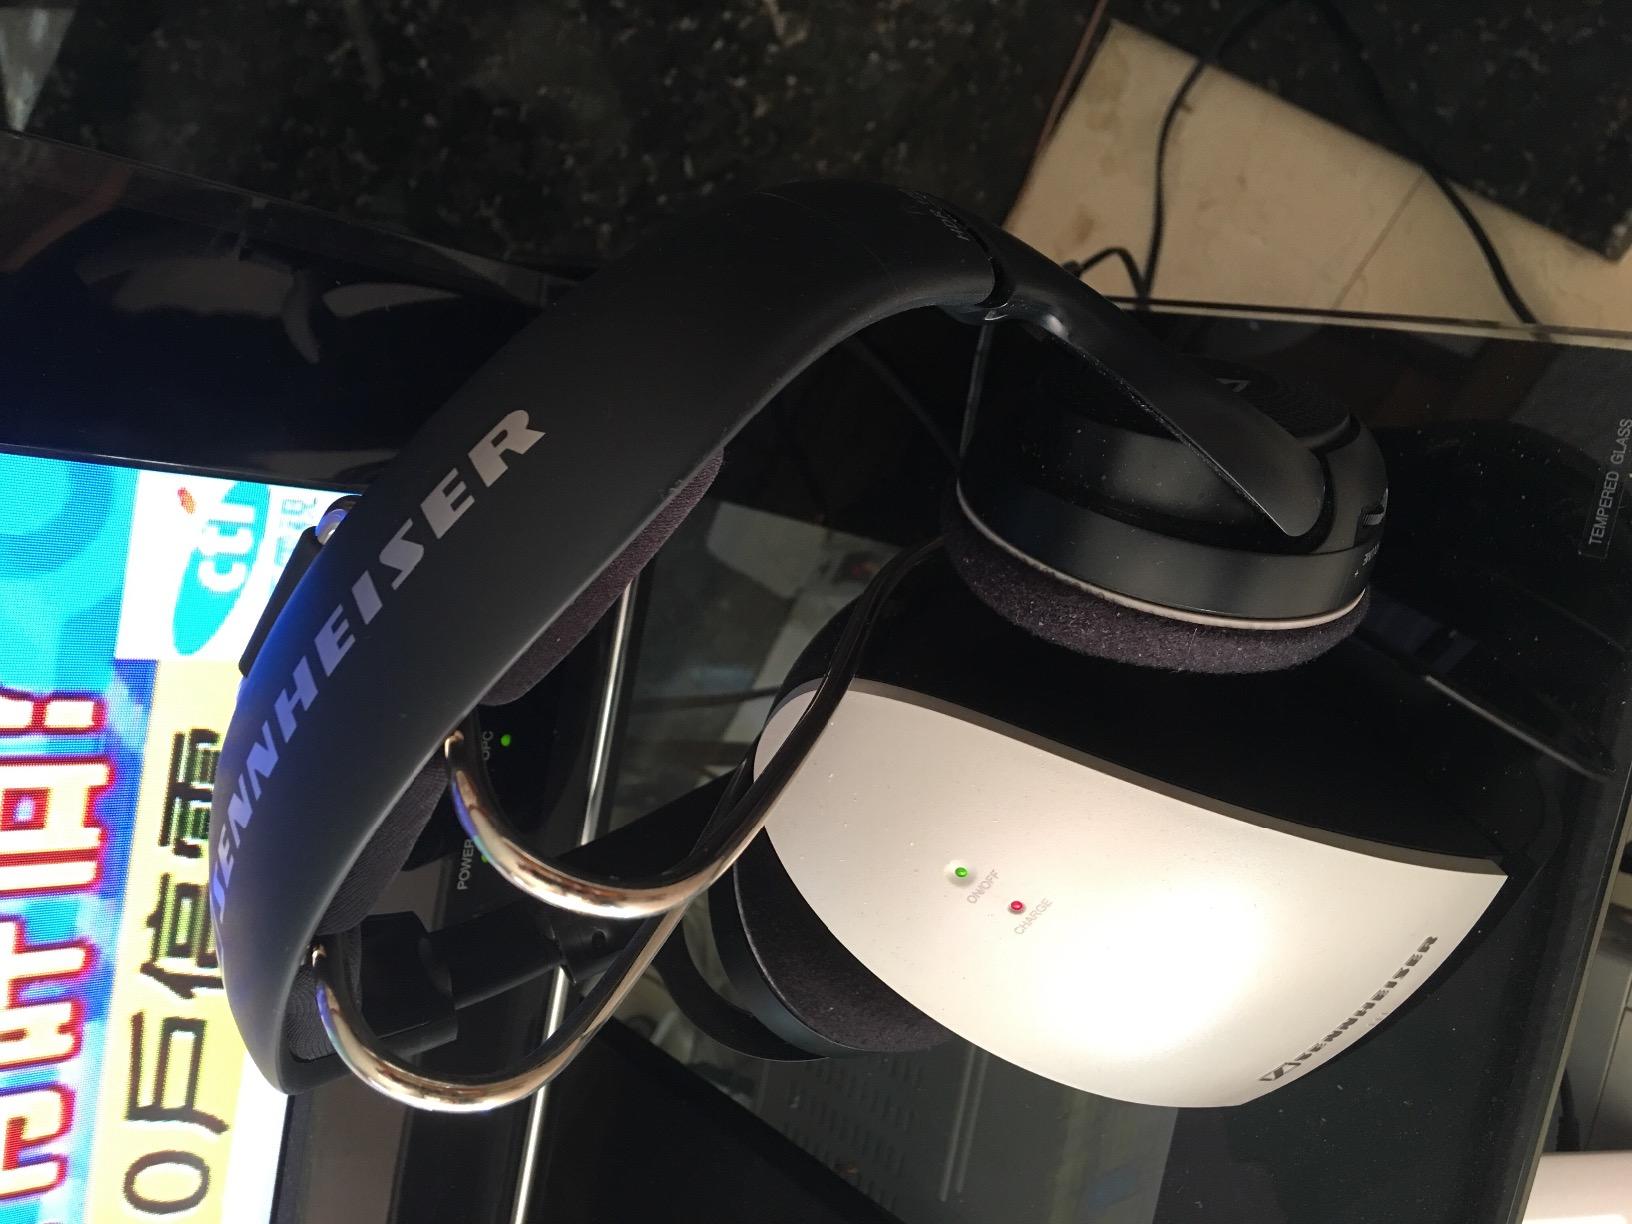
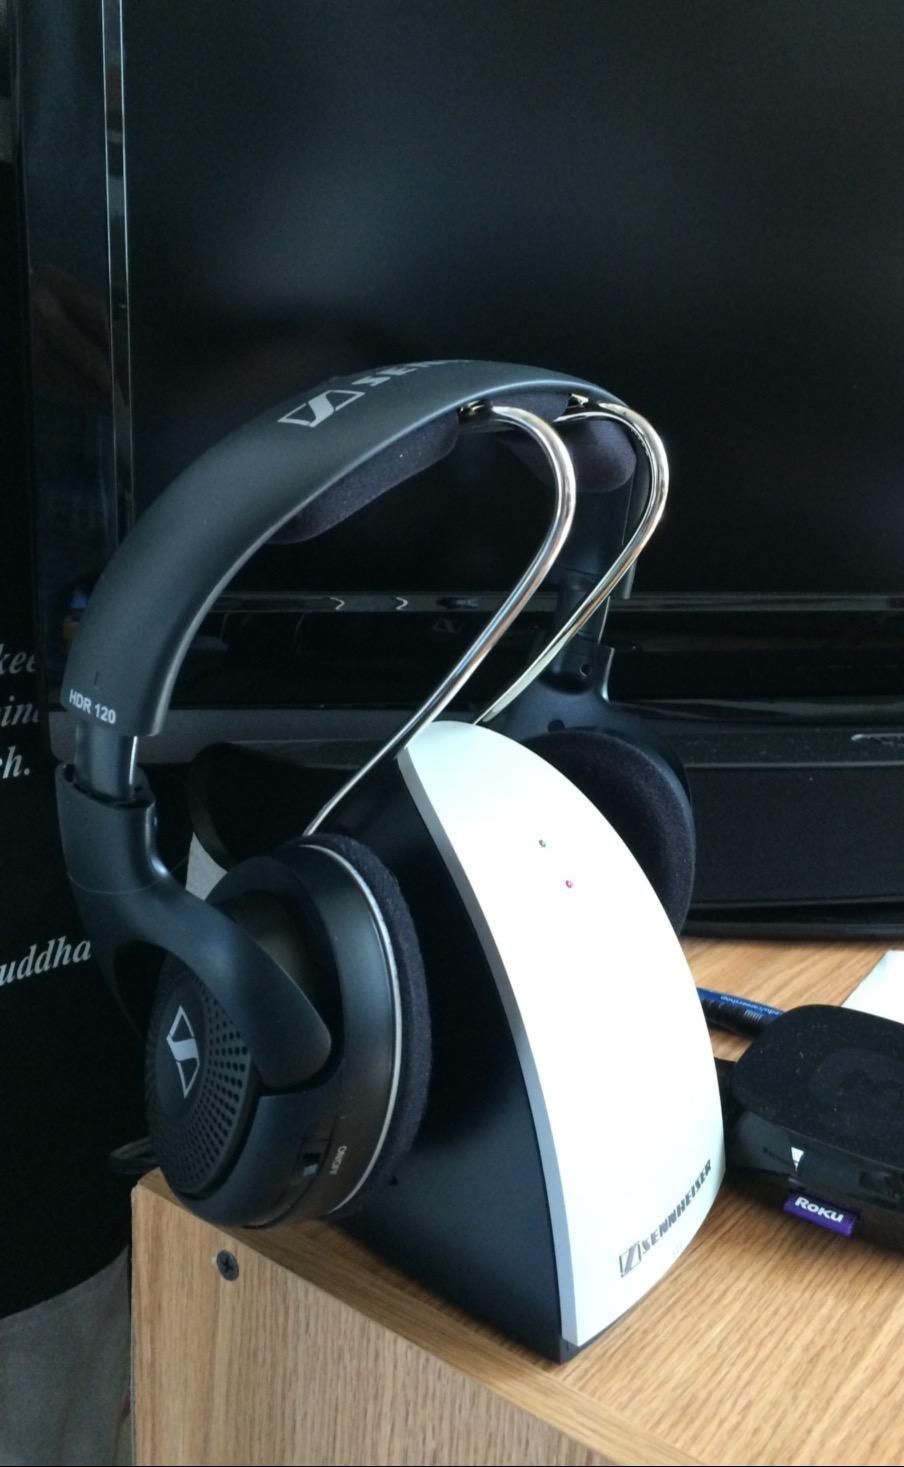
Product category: headphones
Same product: yes